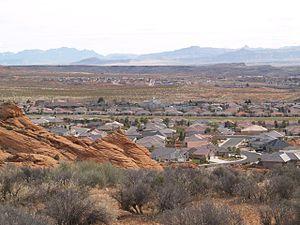
La ville américaine de Washington est située dans le comté de Washington, dans l’État d’Utah. Elle comptait 18 761 habitants lors du recensement de 2010, contre 8 186 habitants en 2000.